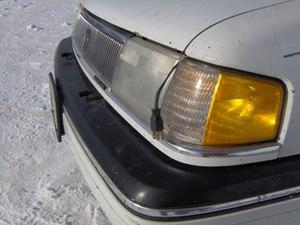
Un chauffe-moteur est utilisé dans les climats froids pour réchauffer un moteur avant le démarrage.